Cobra Gold

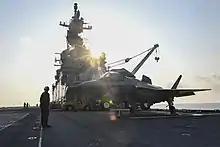
U.S. Marine F-35Bs conducting flight operations during Cobra Gold 2020

In 2017, 29 nations participated in Cobra Gold either directly or as observers. This marked the 36th anniversary of the Cobra Gold exercise. Cobra Gold 2017 aimed to improve capabilities among participating nations, including conducting joint operations and building relationships. Also, it aimed to enhance the relationship between Thailand and the United States after the Thai power seizure in 2014 caused Thai-U.S. relations to deteriorate. Field exercises included various training methods, such as an Amphibious Assault Demonstration, an EOD mission, Close Air Support (CAS), and a Combined Arms Live-Fire Exercise (CALFEX), an exercise on strategical engagement using various types of weapons.